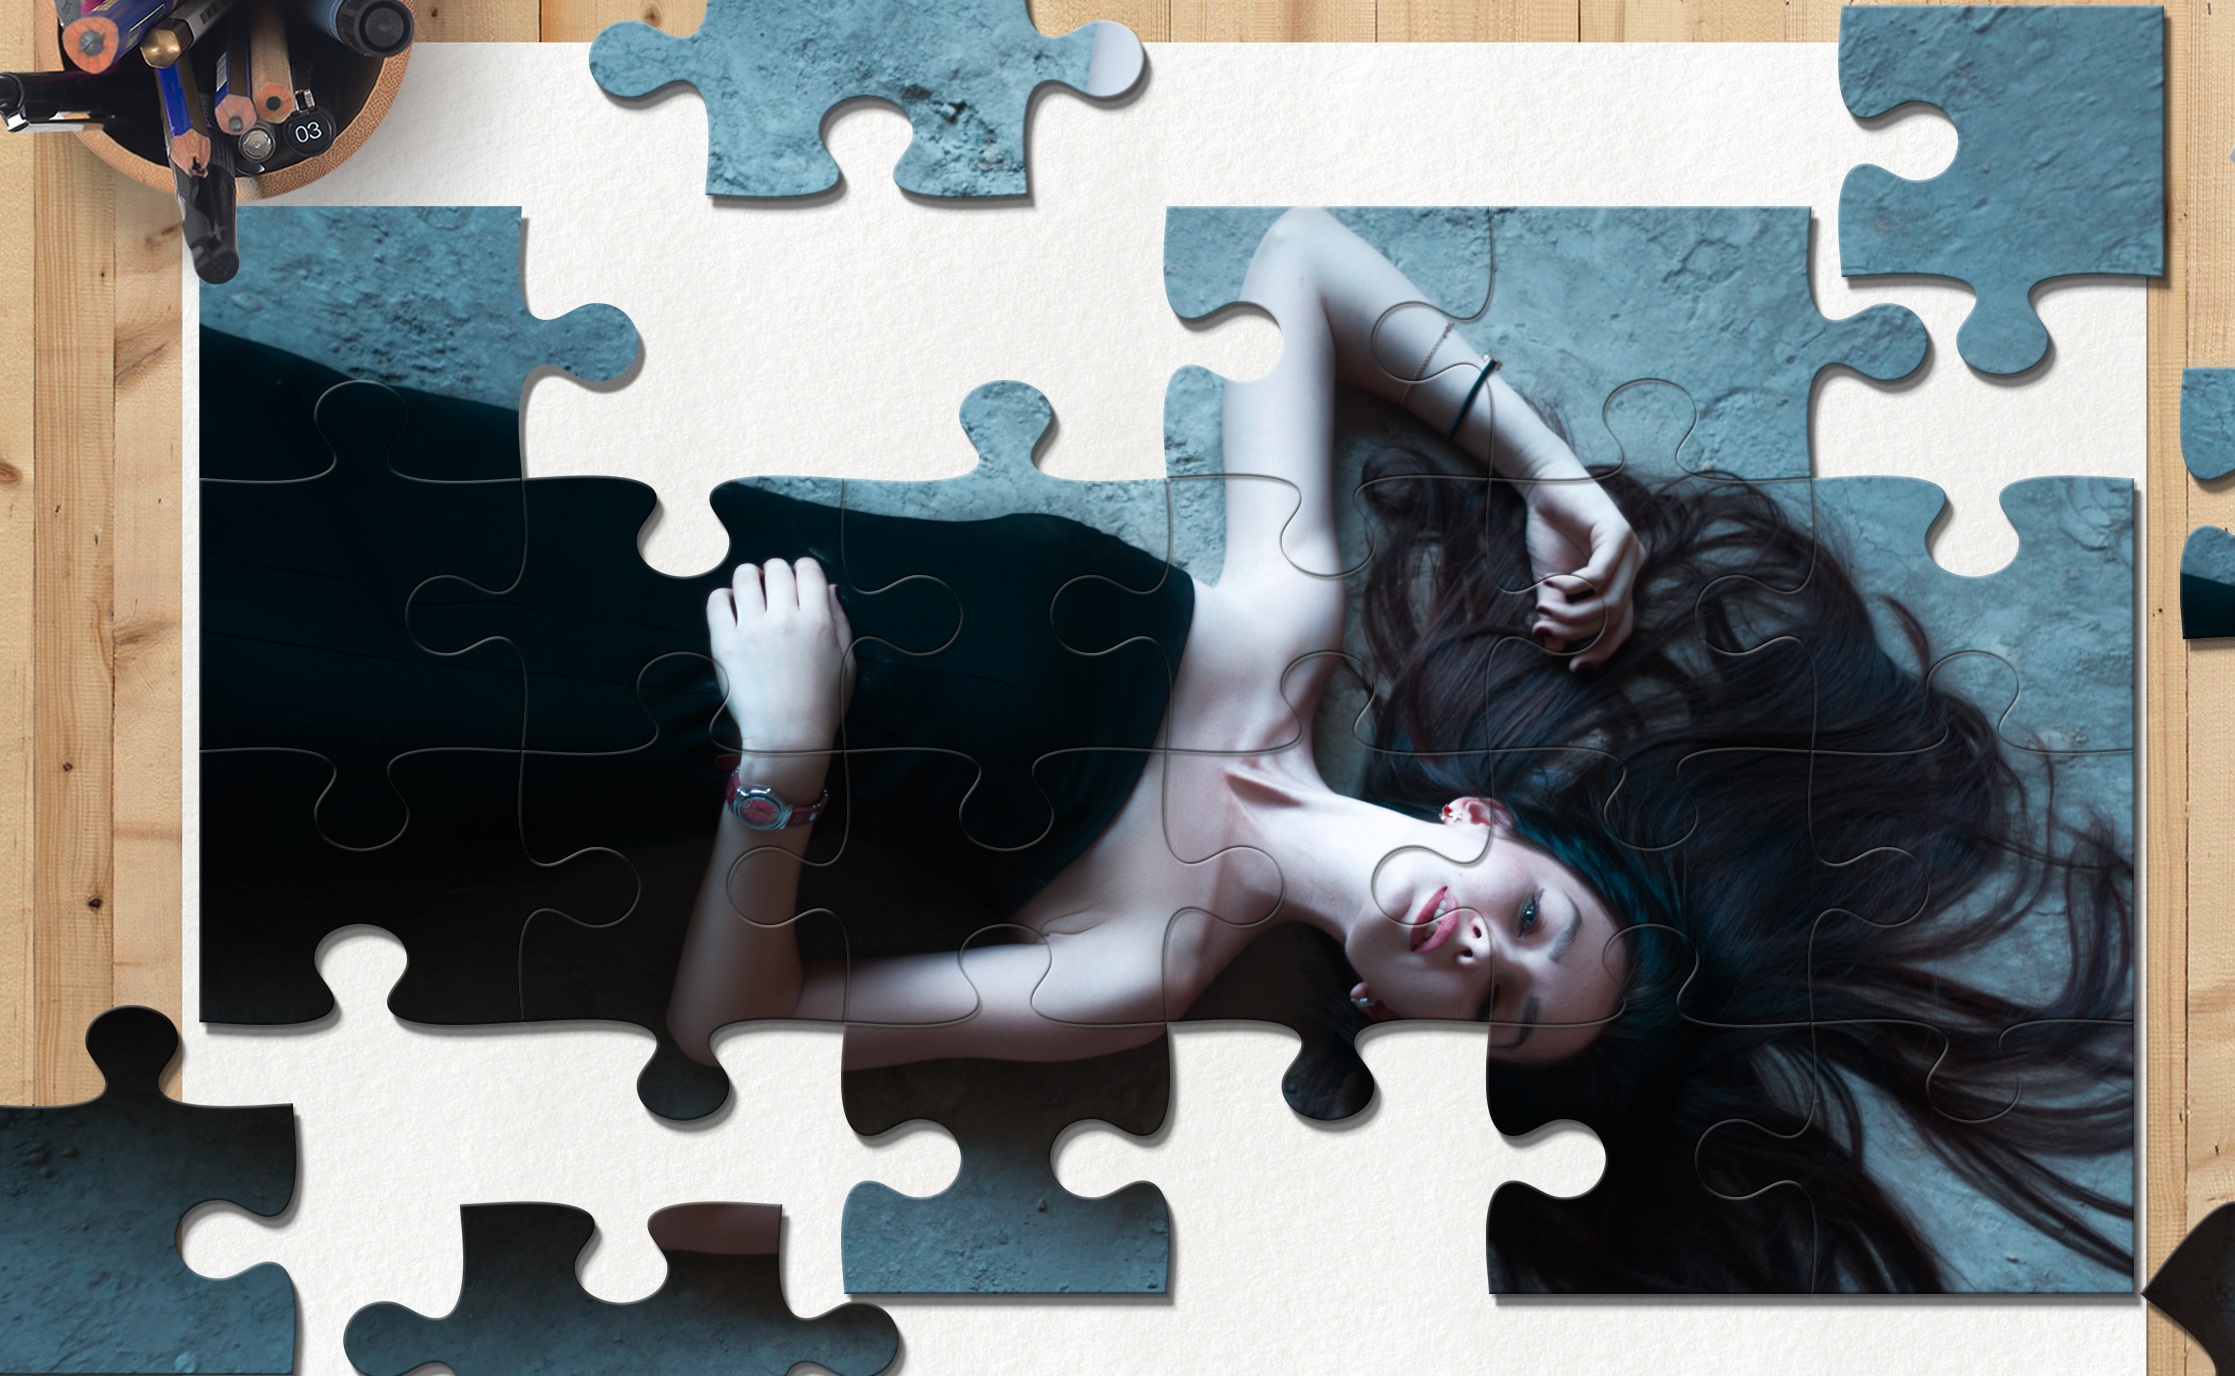
woman, office, brand, tracks, art, illustration, design, wallpaper, collage, beauty, puzzle, imagination, processing, screenshot, mayromalla